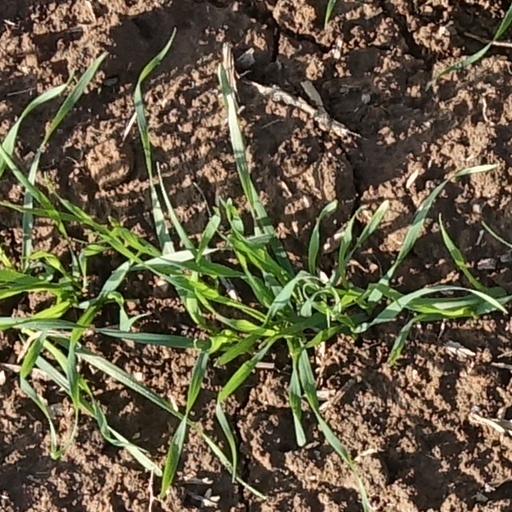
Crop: wheat